Tanks of New Zealand

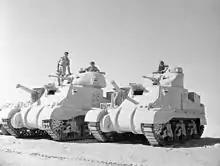
A M3 Grant (left) and Lee (right) at El Alamein (Egypt), in the Sahara Desert, 1942, showing differences between the British turret and the original design.

Originating out of the need to build military hardware from available materials in New Zealand, the New Zealand designed Bob Semple tank was built from corrugated iron on a tractor base. Built early in the second World War, these tanks were a civilian effort to design and create a means to protect New Zealand.